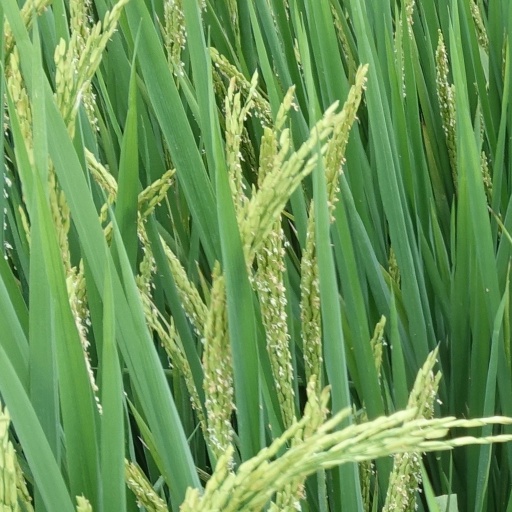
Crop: rice